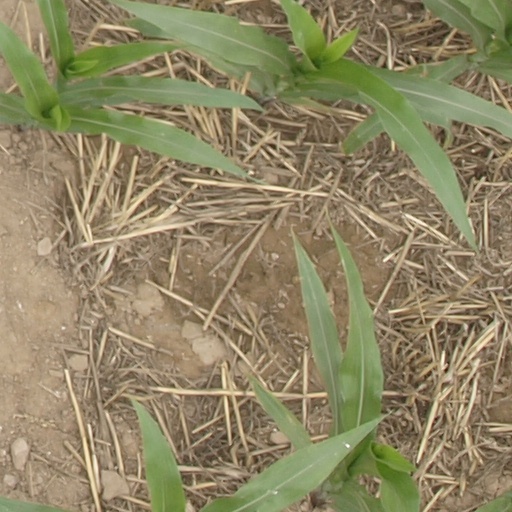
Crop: maize; corn